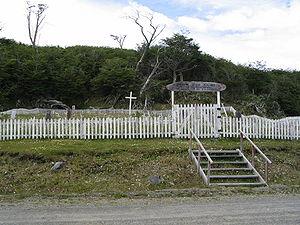
L’île Navarino ou Navarin, est une île située à l'extrême sud du Chili, dans la région de Magallanes et de l'Antarctique chilien. Elle se trouve au sud de la grande île de la Terre de Feu, dont elle est séparée par le canal Beagle. L'île fait partie de la commune de Cabo de Hornos, qui appartient à la province de l'Antarctique chilien. L'île Navarino était appelée Uceniaka par les amérindiens Yagans.